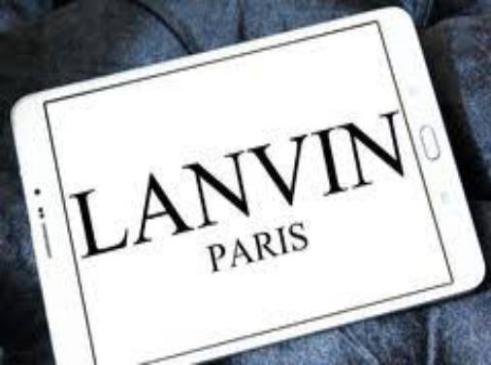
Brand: lanvin
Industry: Necessities